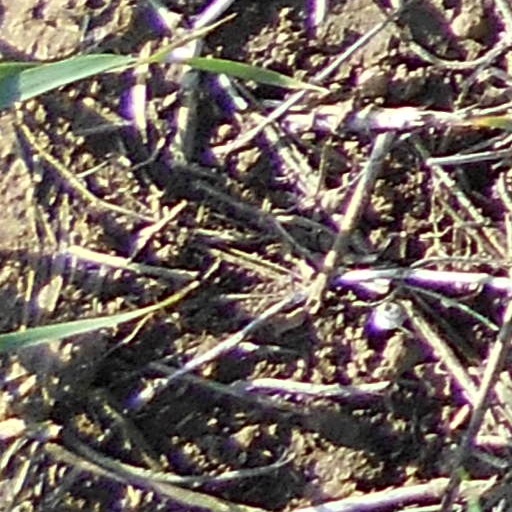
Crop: wheat